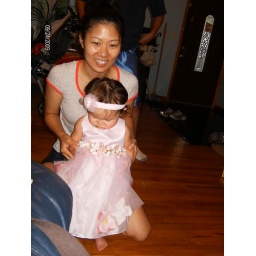
in her super cute dress with auntie Ji